Peter Farquhar

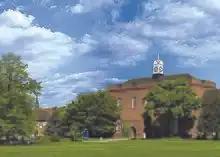
Manchester Grammar School

Peter Farquhar was born in Edinburgh on 3 January 1946, the son of a physician. He was educated at Latymer Upper School in London and then Churchill College, Cambridge, where he achieved a first-class degree in English.